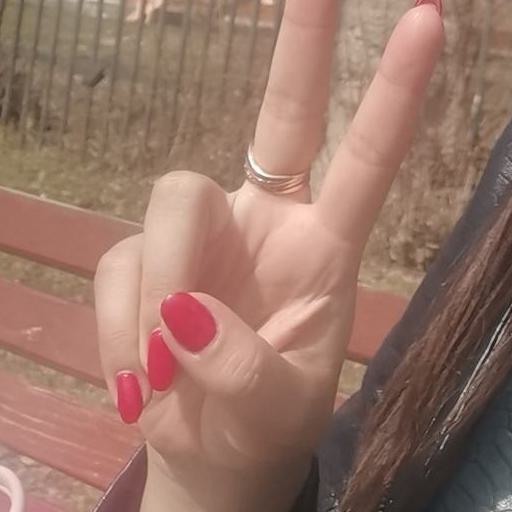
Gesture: peace